Aaron Hill (baseball)

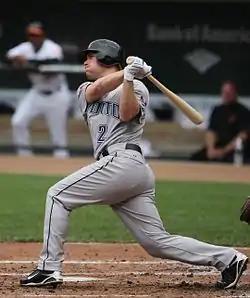
Hill with the Toronto Blue Jays in 2009

Aaron Walter Hill (born March 21, 1982) is an American former professional baseball second baseman. Hill played in Major League Baseball (MLB) for the Toronto Blue Jays, Arizona Diamondbacks, Milwaukee Brewers, Boston Red Sox, and San Francisco Giants.